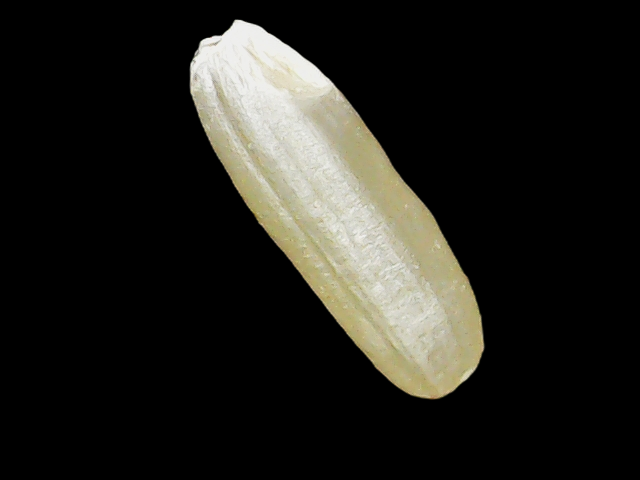
Rice variety: Binadhan16